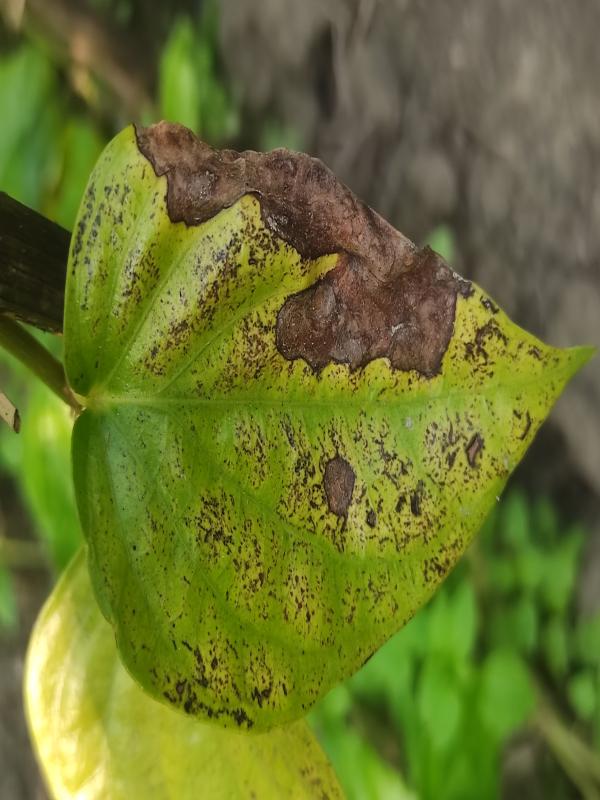
Label: Fungal_Brown_Spot_Disease